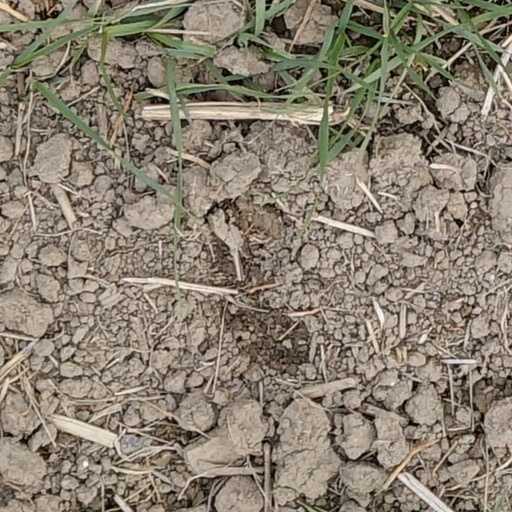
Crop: wheat